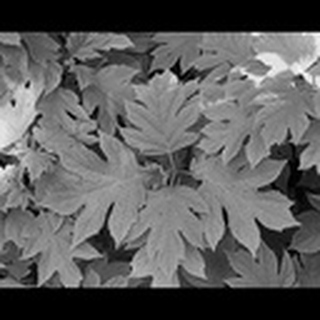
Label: healthy_cotton